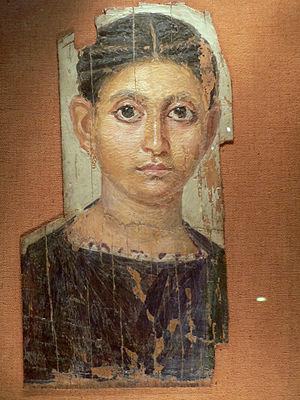
Portrait de jeune femme habillée d'un vêtement pourpre. Fin du III° siècle. Antinoé
Le département des antiquités égyptiennes du musée du Louvre conserve l'une des principales collections égyptologiques mondiales en dehors du territoire égyptien, avec le Musée égyptologique de Turin et le British Museum et, en Égypte, le Musée égyptien du Caire. Son histoire remonte à l'ordonnance royale de Charles X du 15 mai 1826.
Le musée du Louvre est un musée situé à Paris, en France.
Les « portraits du Fayoum » sont un ensemble de peintures remontant à l'Égypte romaine exécutés du Iᵉʳ siècle, à partir de la fin du règne de l'empereur romain Tibère, jusqu'au IVᵉ siècle. Ce sont des portraits funéraires peints insérés dans les bandelettes au niveau du visage de la momie. Le défunt y est représenté en buste le visage de face. Les découvertes sont nombreuses au XIXᵉ siècle, mais les premières fouilles n'ont lieu qu'à partir de 1888 à Hawara, sous la direction de l'archéologue britannique Flinders Petrie. La dénomination de « portraits du Fayoum » se rapporte à un type d'abord trouvé dans le Fayoum, mais dont on a trouvé des exemplaires provenant de toute l'Égypte. En archéologie et en histoire de l'art, on l'utilise par commodité et entre guillemets.
La peinture romaine est l'art pictural de la civilisation romaine de l'Antiquité. Parmi les mouvements picturaux de l'Antiquité, il s'agit de celui qui a le mieux résisté à l'usure du temps, essentiellement grâce aux cités vésuviennes. Comme les autres arts romains, la peinture naît et se développe à Rome par l'imitation des modèles grecs.